Antonio Fontanesi

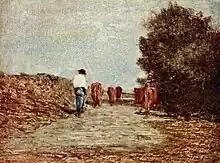
"Ritorno dal pascolo" (The Course to the Pasture), oil on wood, Galleria Sabauda

Antonio Fontanesi (23 February 1818 – 17 April 1882) was an Italian painter who lived in Meiji period Japan between 1876 and 1878. He introduced European oil painting techniques to Japan, and exerted a significant role in the development of modern Japanese "yōga" (Western style) painting. He is known for his works in the romantic style of the French Barbizon school.